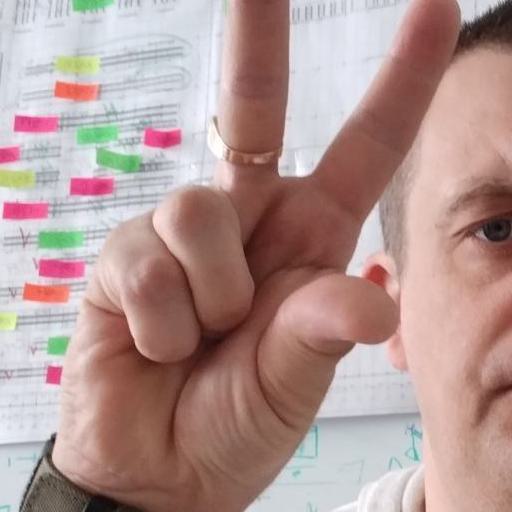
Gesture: three2